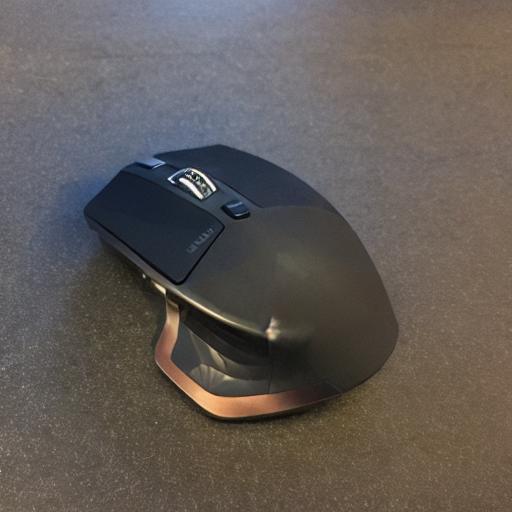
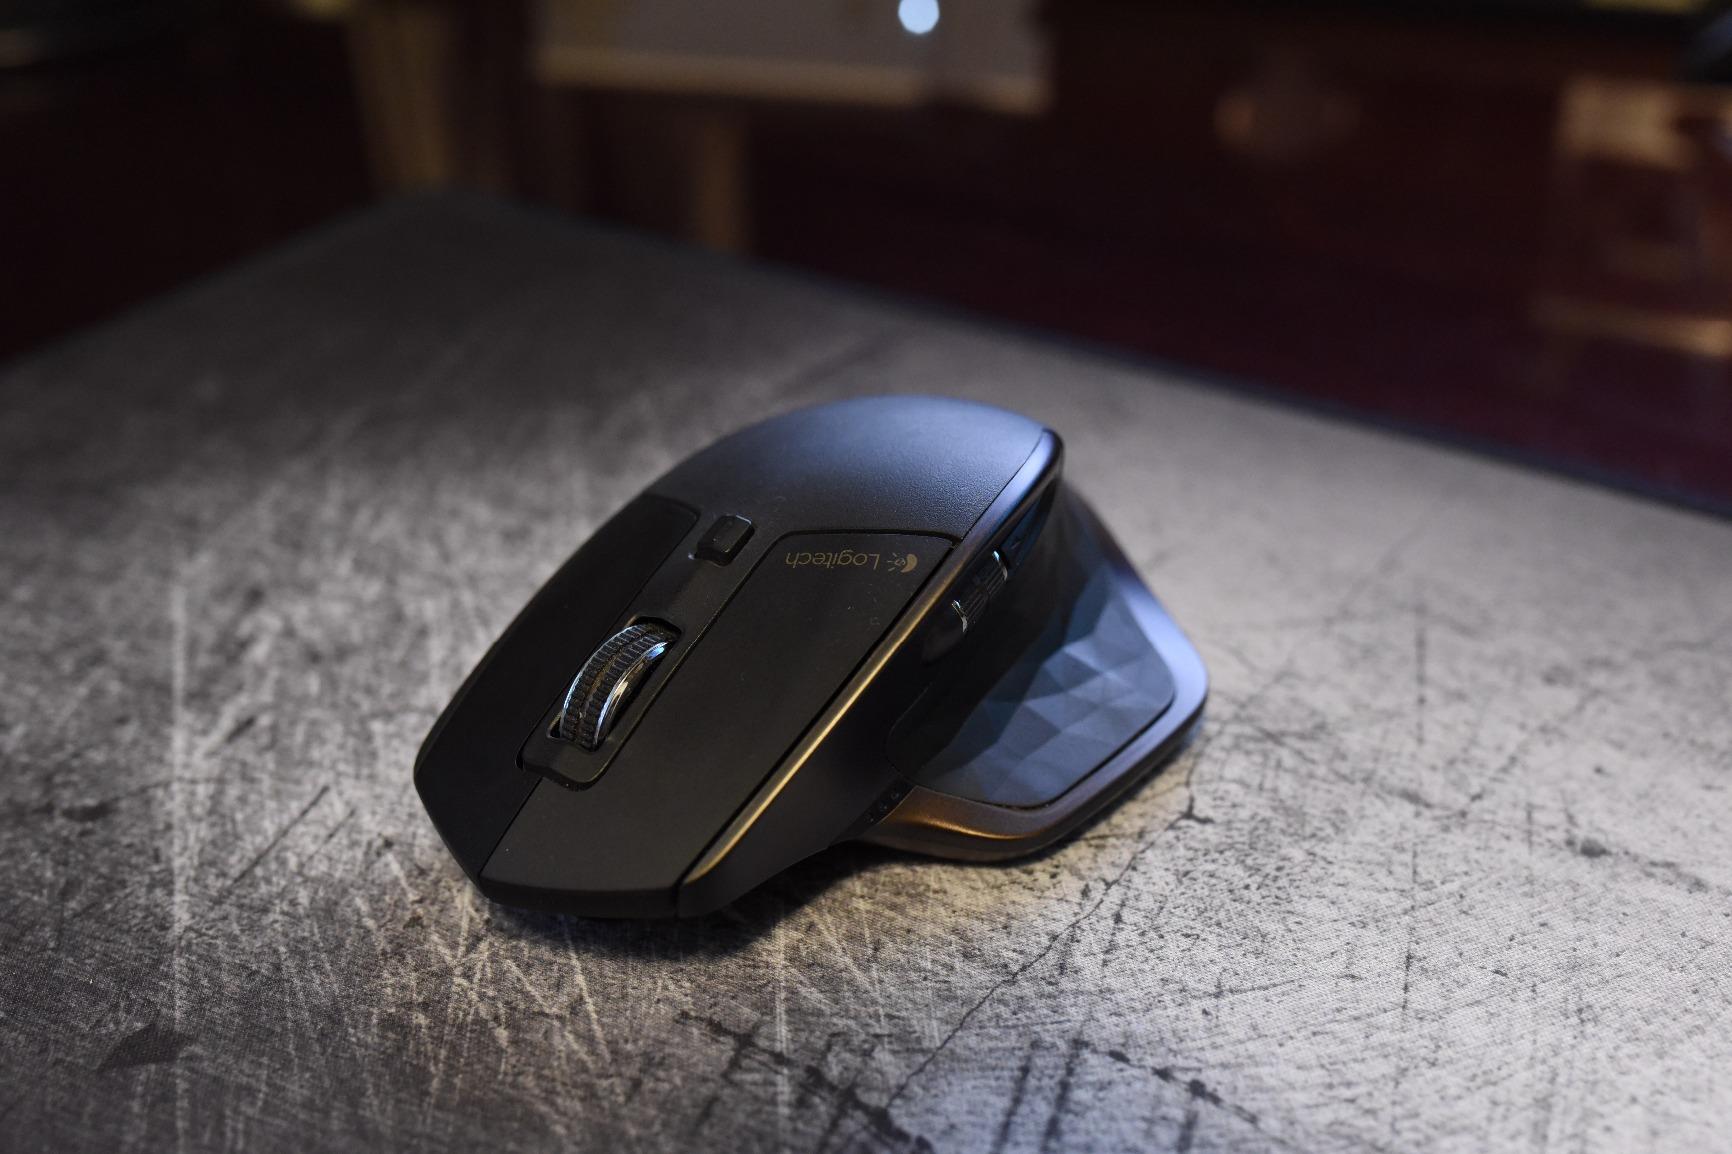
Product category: mouse
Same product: no